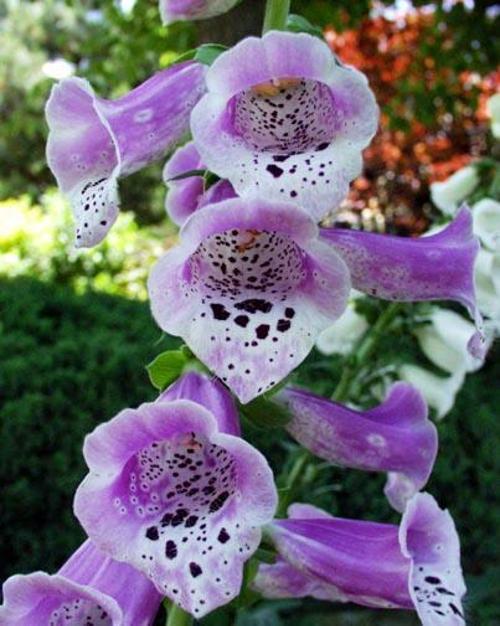
Label: foxglove